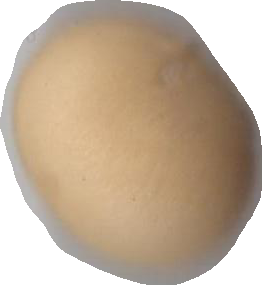
Variety: Grobogan